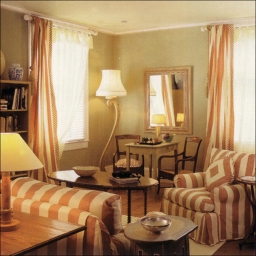
Room type: livingroom